Paso Fino

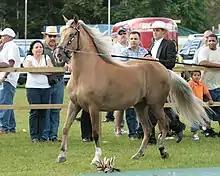
This mare has tiger eye, an eye color so far only found in Puerto Rican Paso Finos.

The Paso Fino tends to be refined, standing an average of but is powerful for its size. It has a convex head, clean legs and a relatively short back with prominent withers. Cannon bones tend to be short and the hooves are hard. The Paso Fino often has a thick mane and tail. It is found in all horse colors and there are no restrictions by the various breed associations. The Puerto Rican Paso Fino is the only breed in which tiger eye was found, which usually lightens the eyes to a striking amber, yellow, or bright orange color.